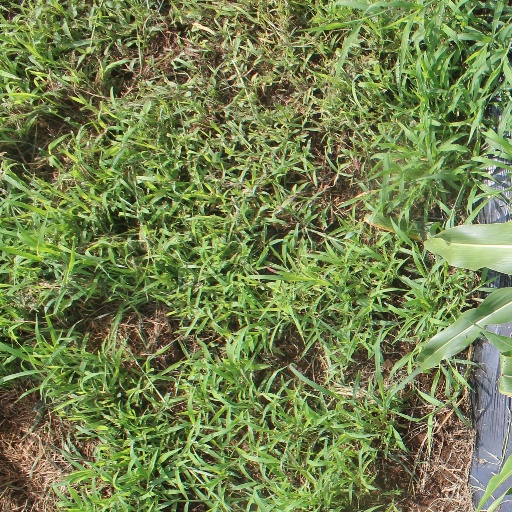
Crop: sorghum